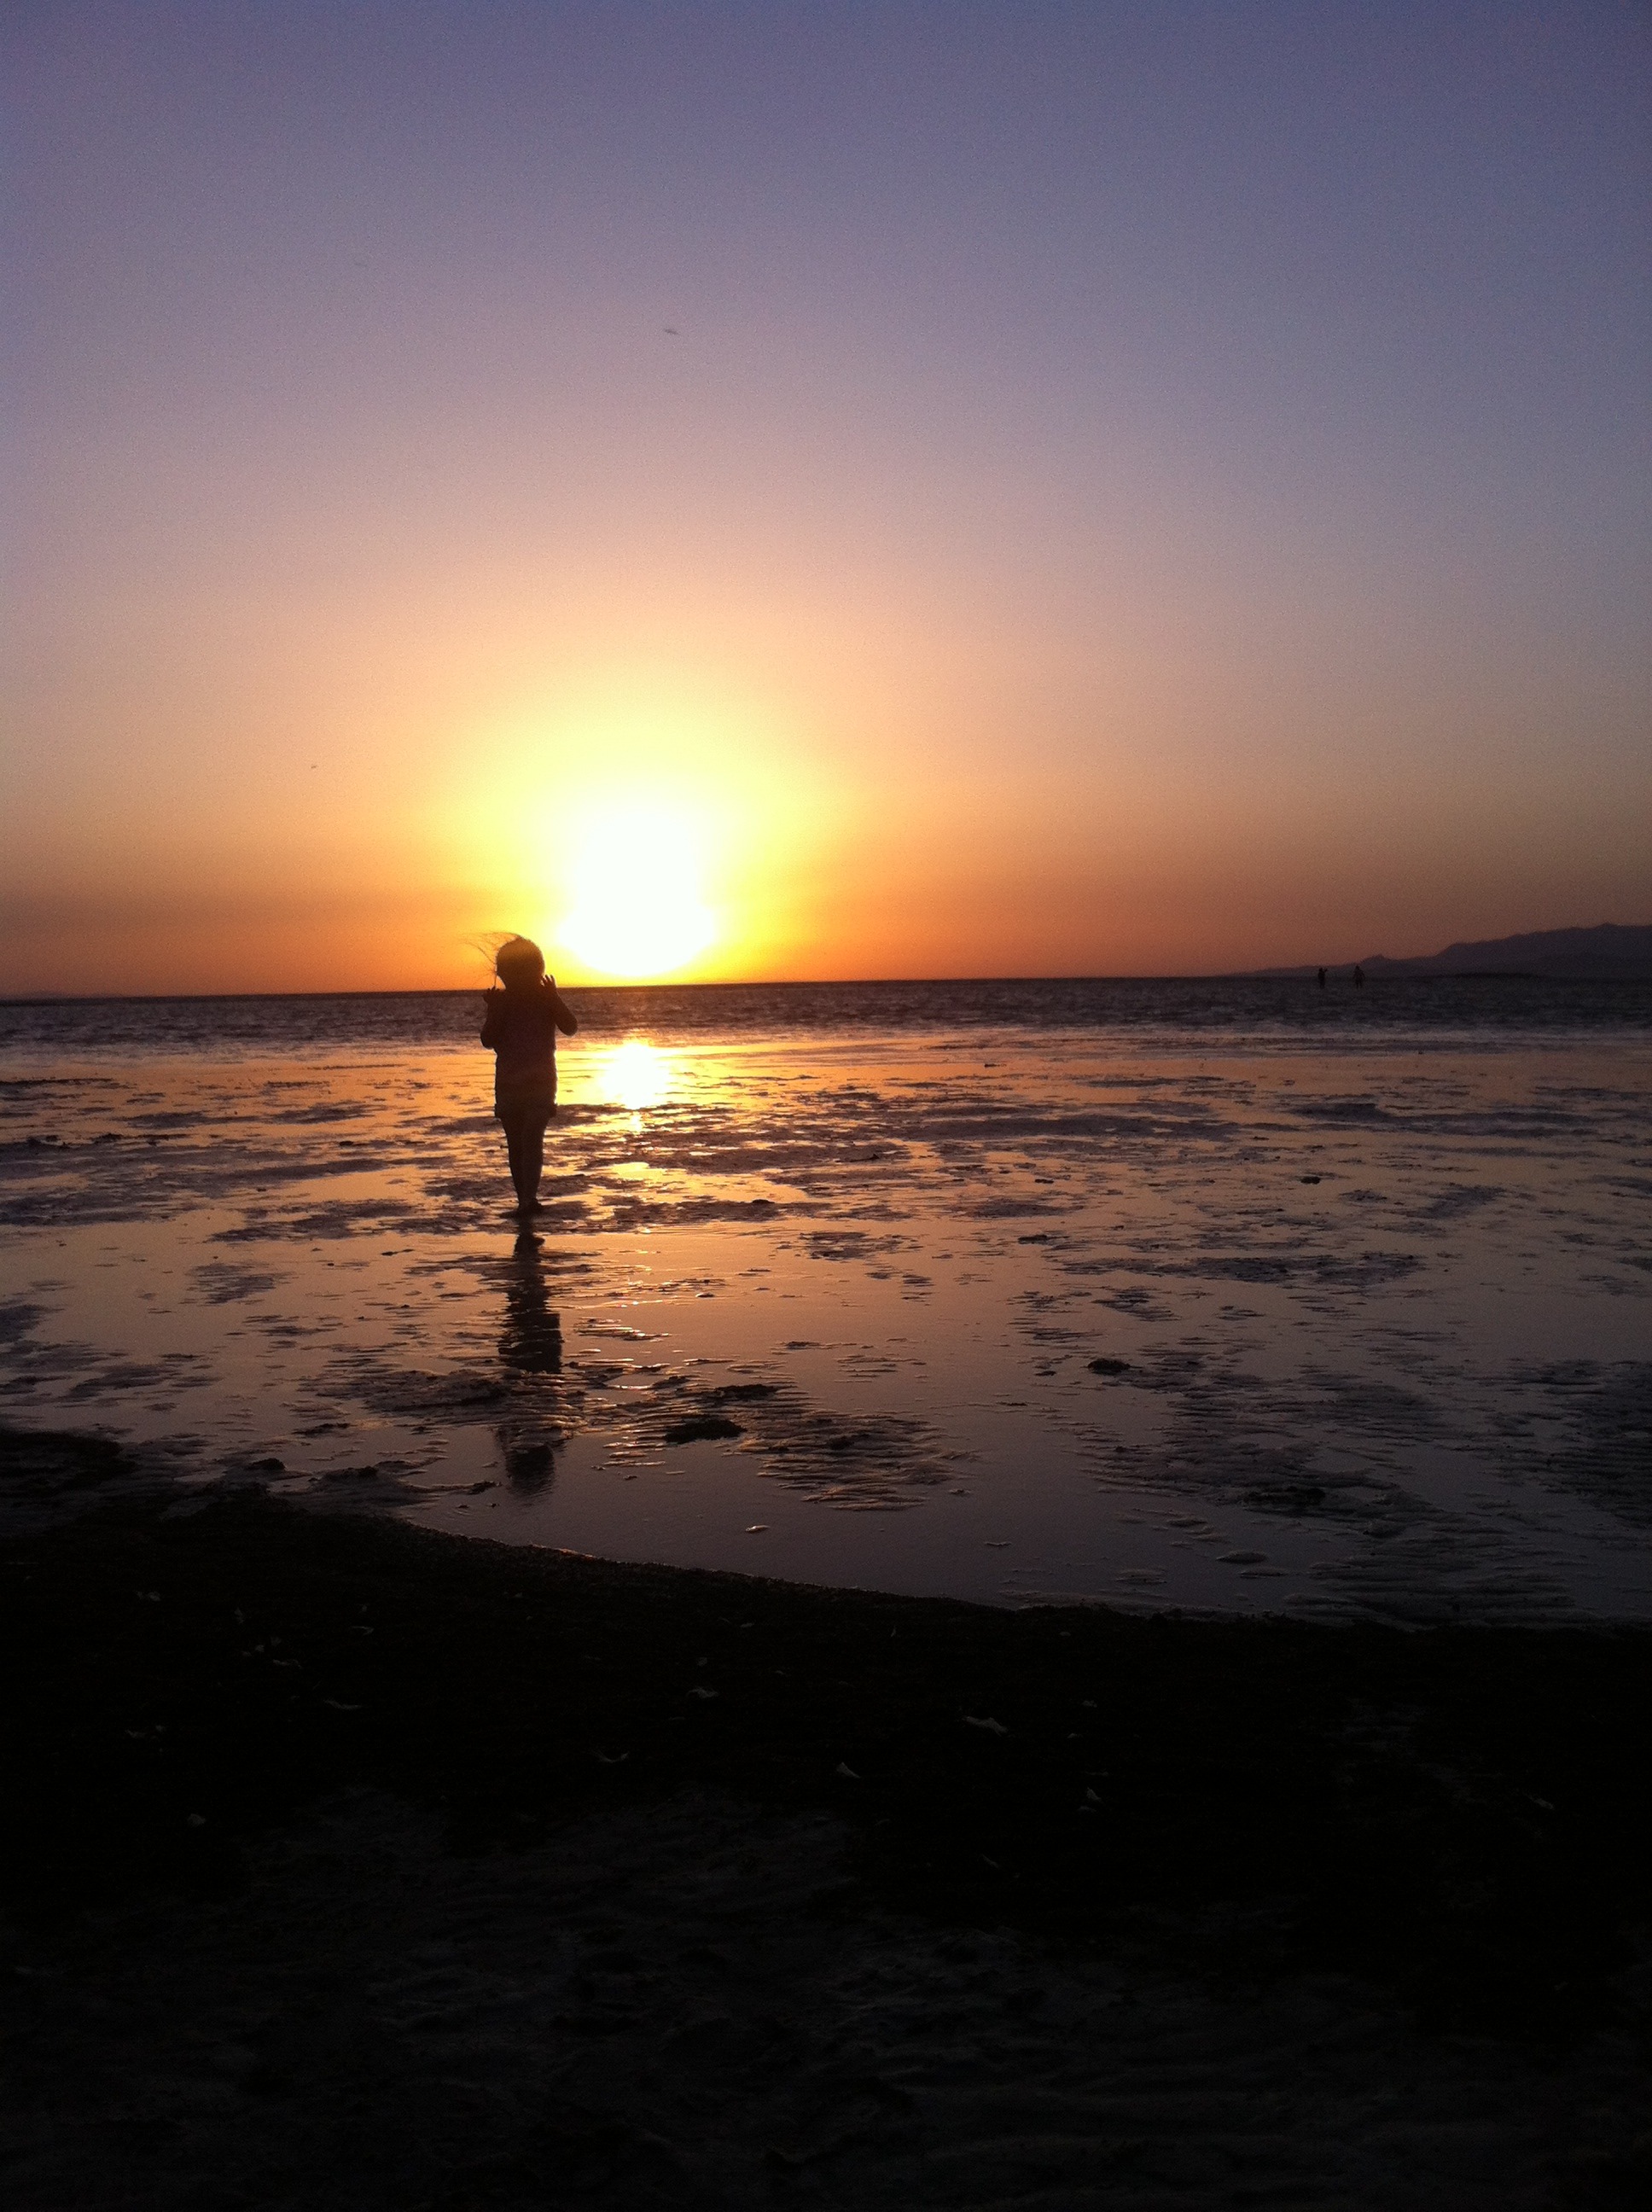
beach, sea, coast, water, nature, sand, ocean, horizon, silhouette, person, sun, sunrise, sunset, sunlight, morning, shore, wave, lake, dawn, dusk, evening, orange, red, scenic, colorful, colors, beauty, afterglow, setting sun, wind wave